SS Manly

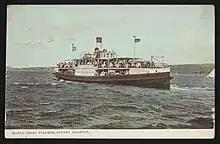
SS "Manly" (1896) on Sydney Harbour (1905)

Ordered by the Manly Co-op, she was to have been named "Emancipator" and she was not christened at her launch due to the merger negotiations following the Manly Co-o'ps failure. Two days after her launch, on the 14 of June 1896, the two competing companies began the process to amalgamate and shortly thereafter she received her name, "Manly".